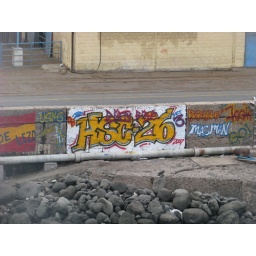
The AirDet leaves their sign behind (with a tiny mention of the Supply) on one of the pier walls in Djibouti.